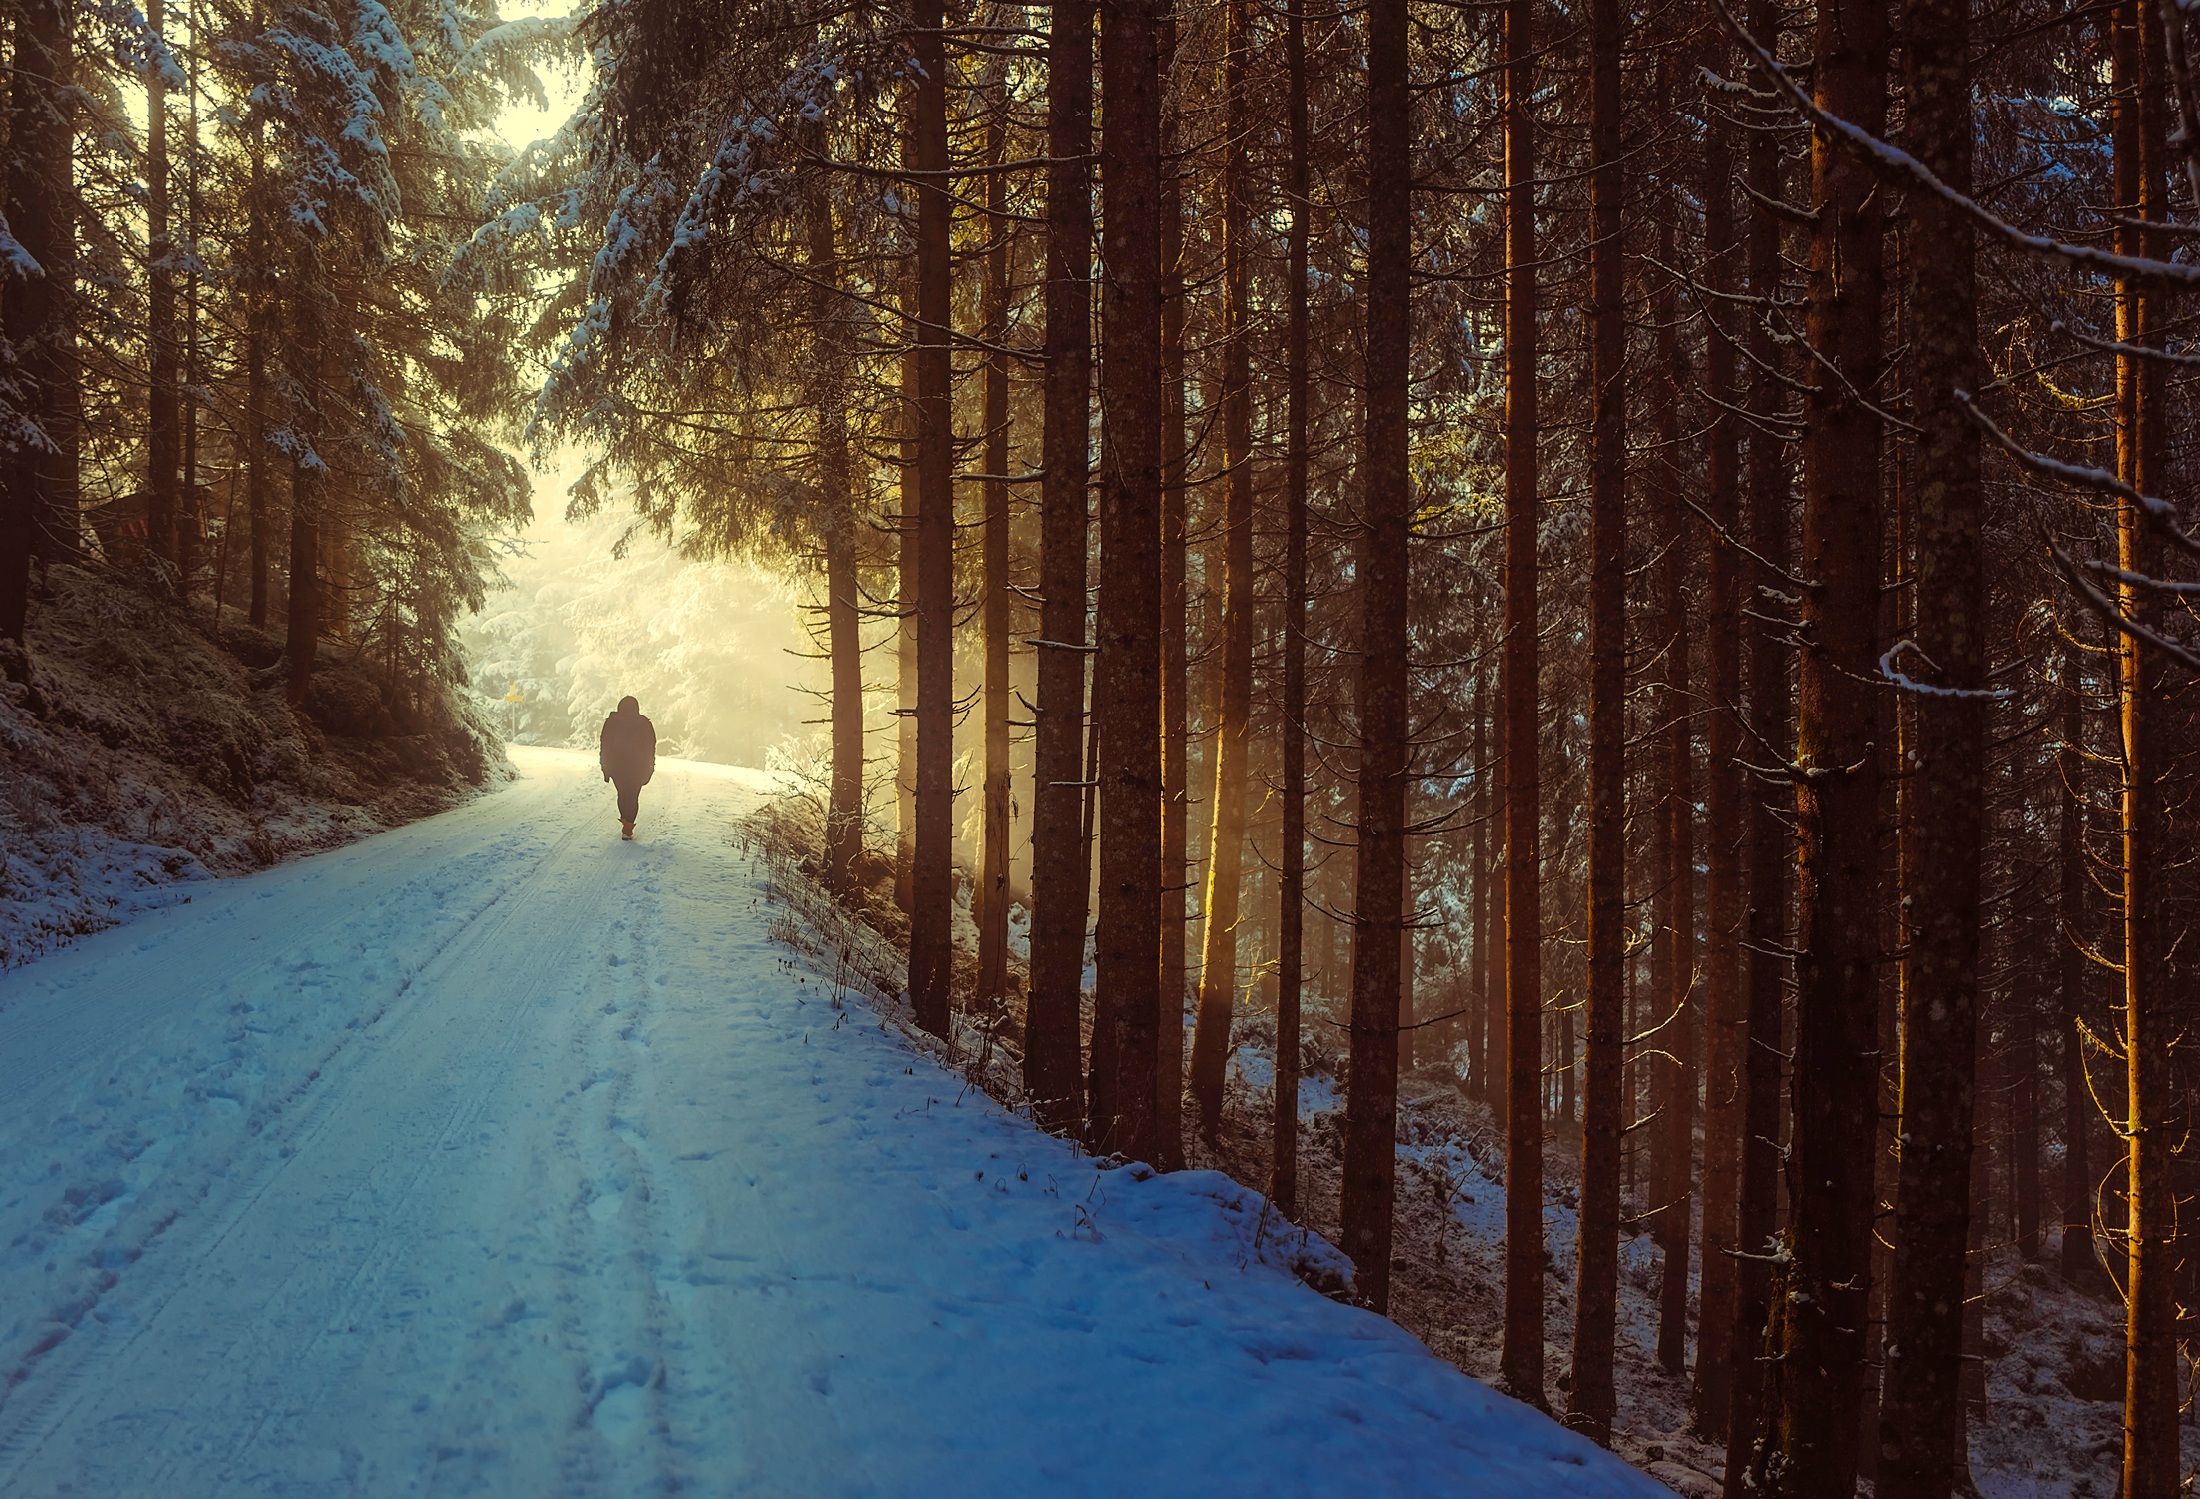
landscape, tree, nature, forest, path, wilderness, branch, snow, winter, light, sunrise, road, hiking, countryside, sunlight, morning, frost, dawn, country, walk, rural, scenic, autumn, weather, season, austria, trees, outdoors, woods, hdr, figure, woodland, silhouettes, habitat, freezing, natural environment, atmospheric phenomenon, woody plant